Governorship of Arnold Schwarzenegger

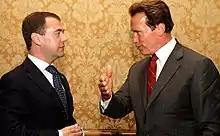
Schwarzenegger meeting with Russian President Dmitry Medvedev in San Francisco on June 23, 2010

In 2004, Schwazenegger made an official trip abroad, visiting Israel on May 2, 2004 where he met Prime Minister Ariel Sharon and attended the groundbreaking ceremony for the city's Simon Wiesenthal Centre Museum of Tolerance. On May 3, Schwarzenegger met King Abdullah II of Jordan in a hastily arranged visit following criticism from Arab Americans that his trip to the Middle East had excluded a meeting with Arabs. On November 10, 2004, Schwarzenegger traveled to Japan and met Prime Minister Junichiro Koizumi on November 12, who remarked that the governor was more popular in Japan than U.S. president George W. Bush.